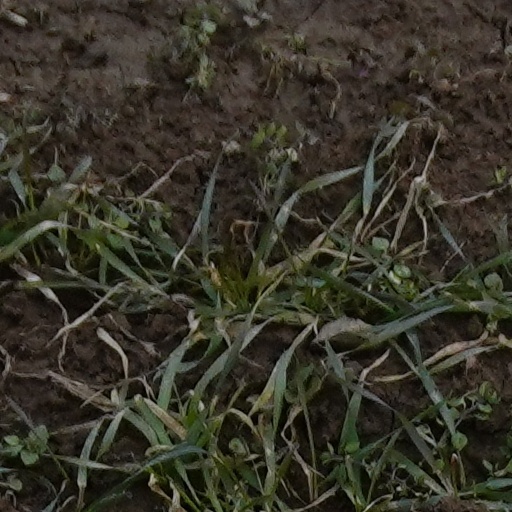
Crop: wheat